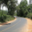
Label: road